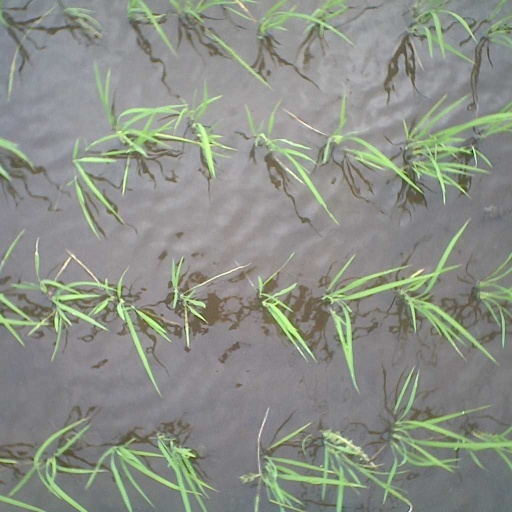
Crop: rice